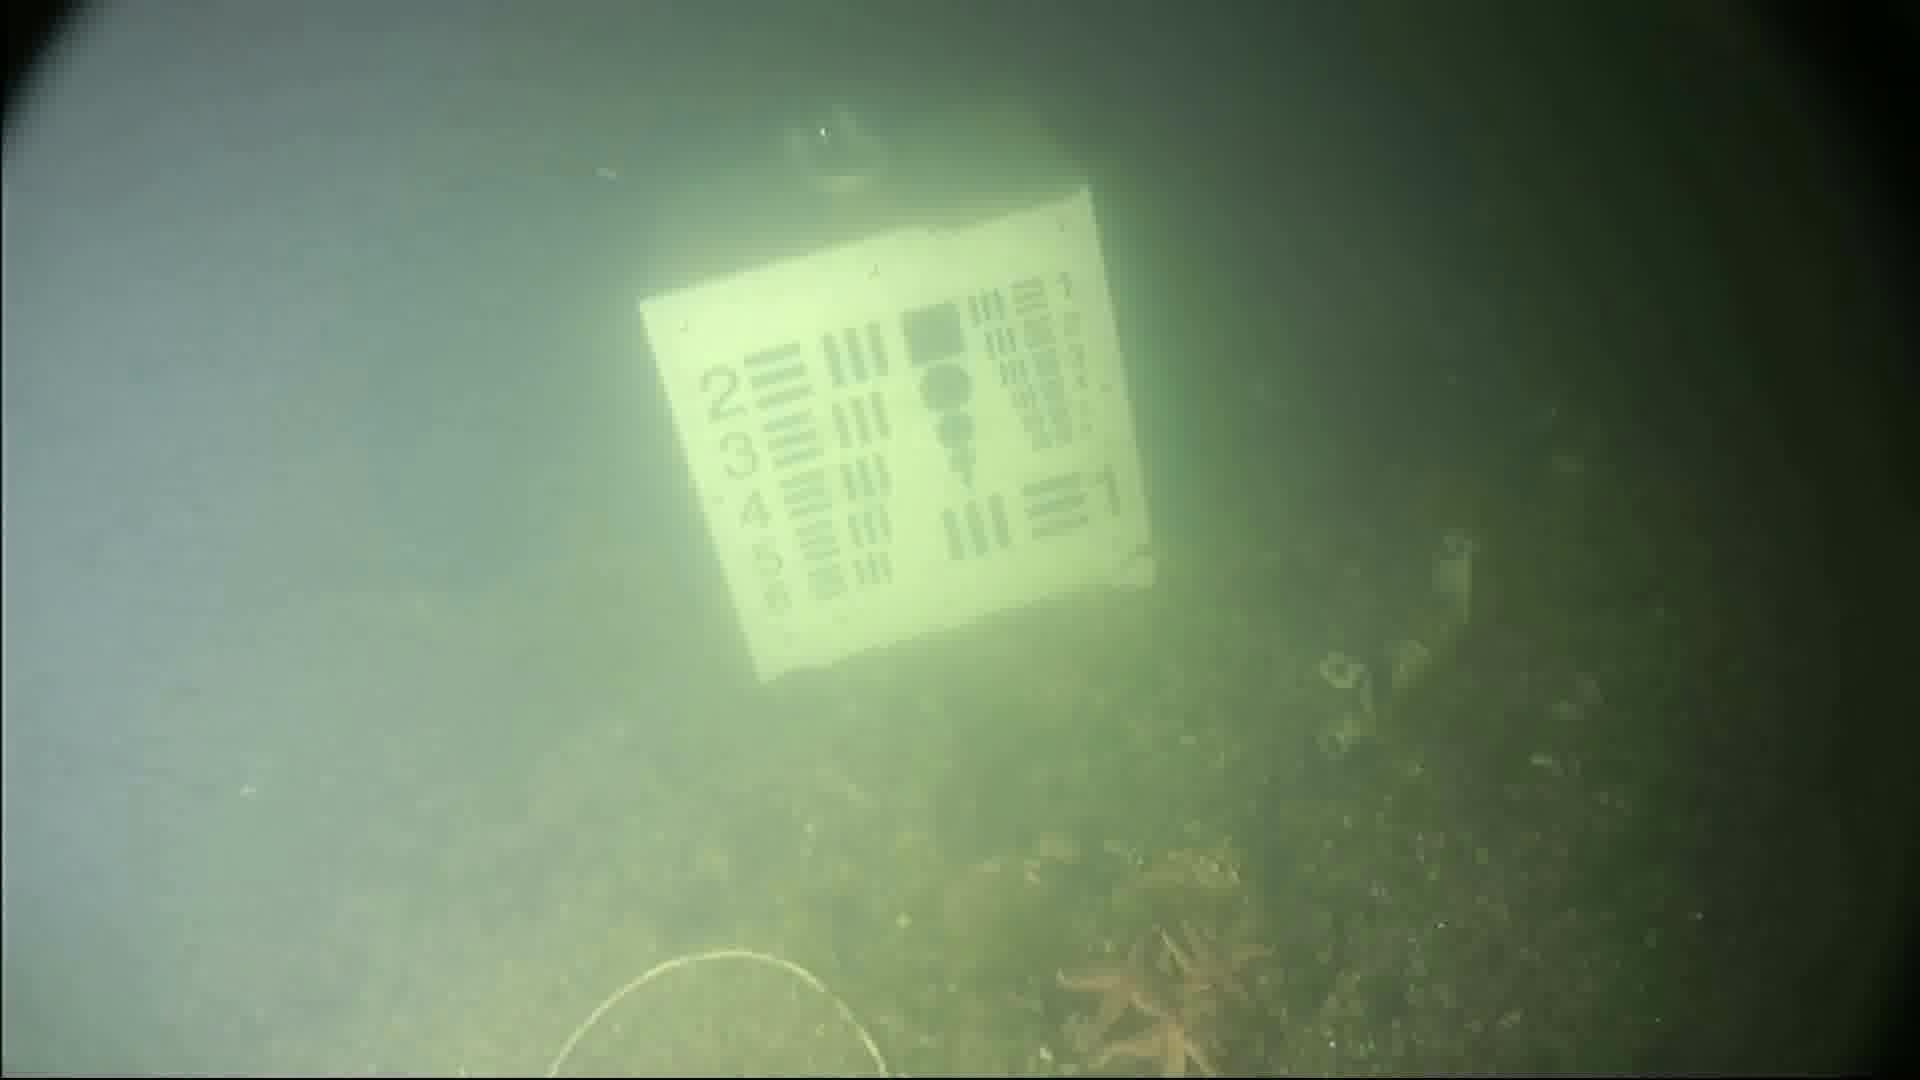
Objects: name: starfish
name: crab